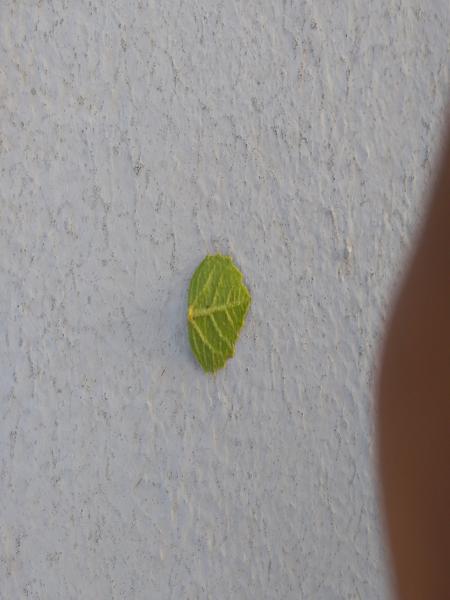
Plant: Hibiscus